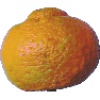
Label: Mandarine 1